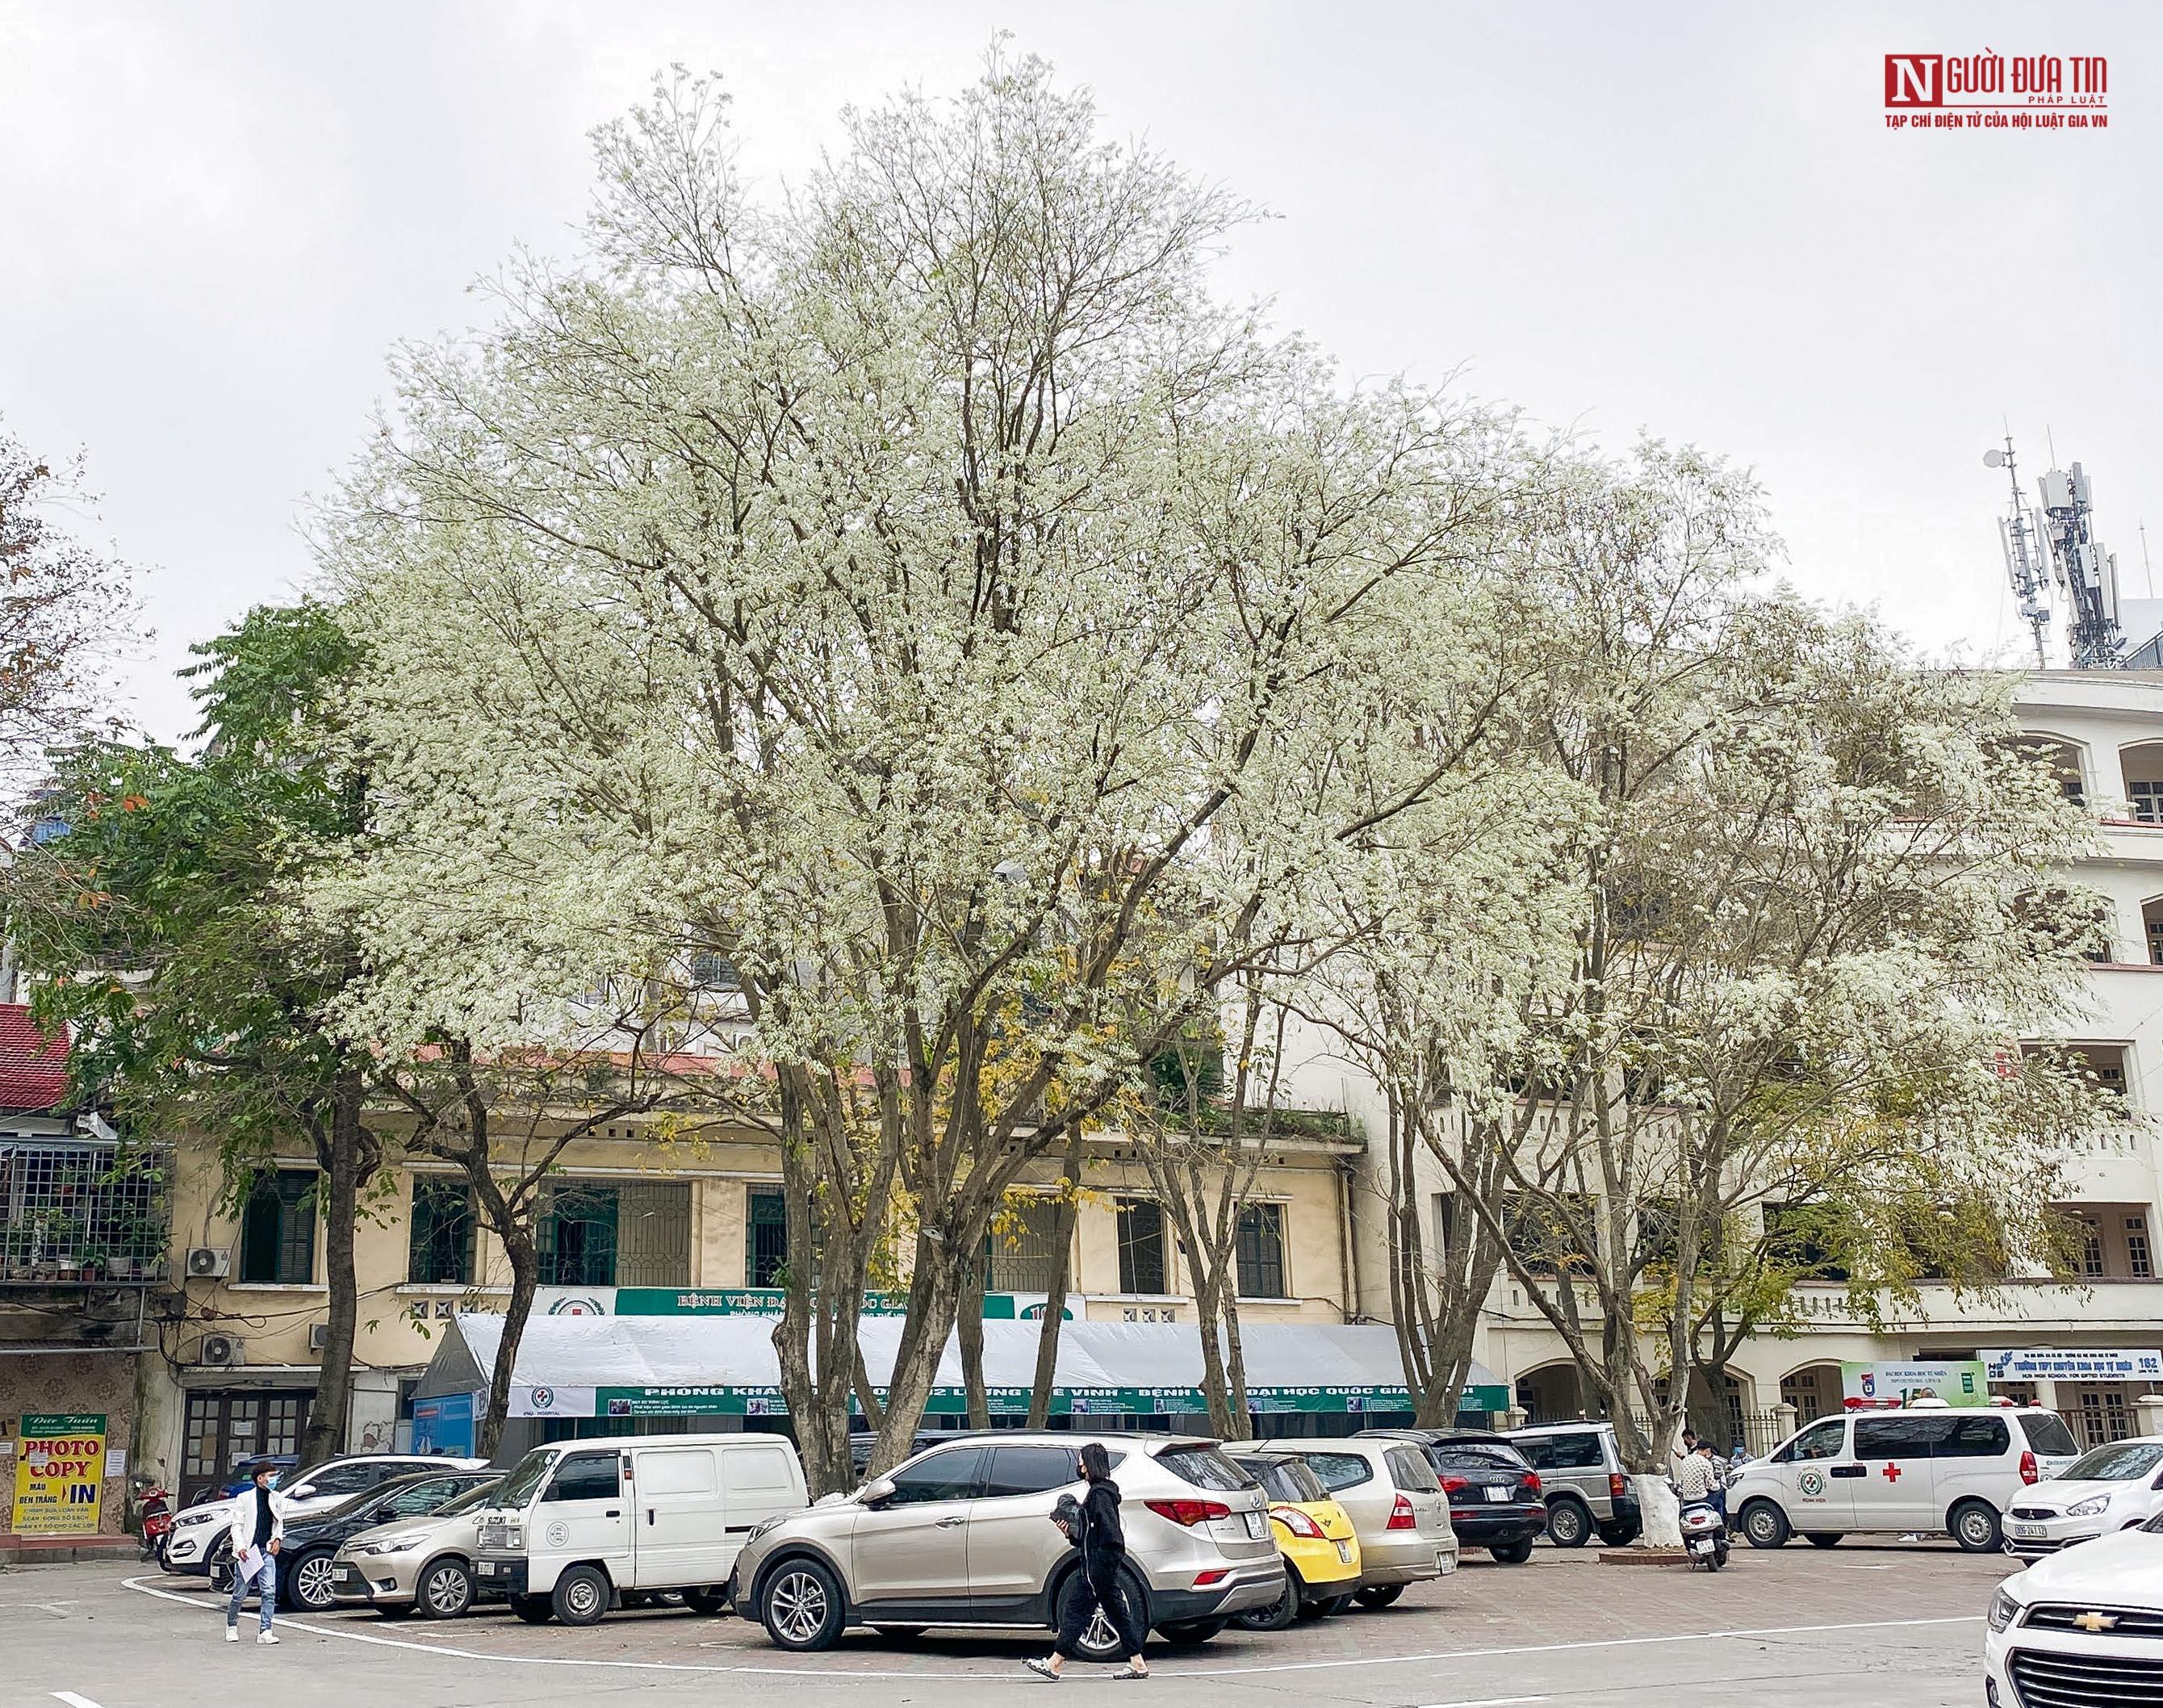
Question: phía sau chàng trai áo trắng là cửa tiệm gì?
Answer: phía sau chàng trai là cửa tiệm photo copy